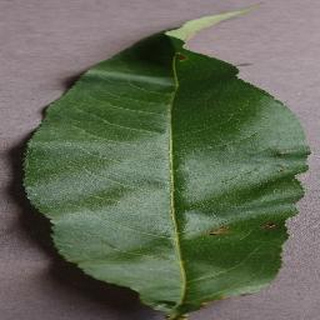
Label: peach_bacterial_spot